Wilhelm Scholkmann

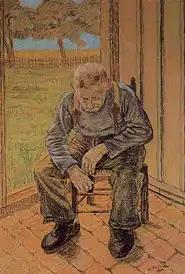
Seated Farmer

In 1888, after graduating from the gymnasium in Luisenstadt, he began studying art in Munich at the private art school operated by Heinrich Knirr. He also studied at the Academy of Fine Arts with Ludwig von Herterich and Johann Leonhard Raab. His parents pressed him to take up teaching or illustrating, as good sources of income, but he was unable to decide which direction to take. In 1891, he spent some time at the Dachau art colony, then went to schools in Paris and Düsseldorf, but still lacked any definite inspiration. Around 1900, he tried living at the artists' colony in Worpswede. He took part in a major exhibition at the Kunsthalle Bremen in 1904.